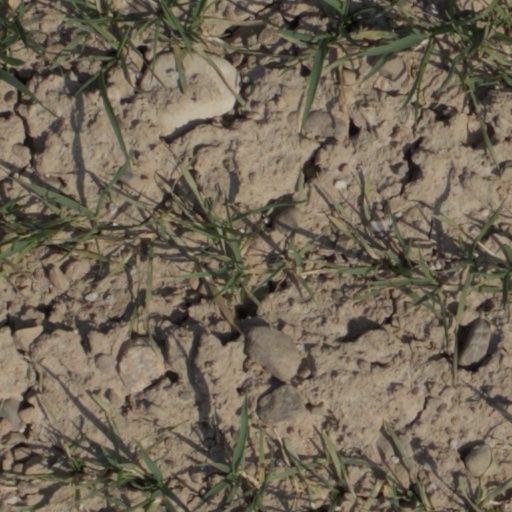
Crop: wheat